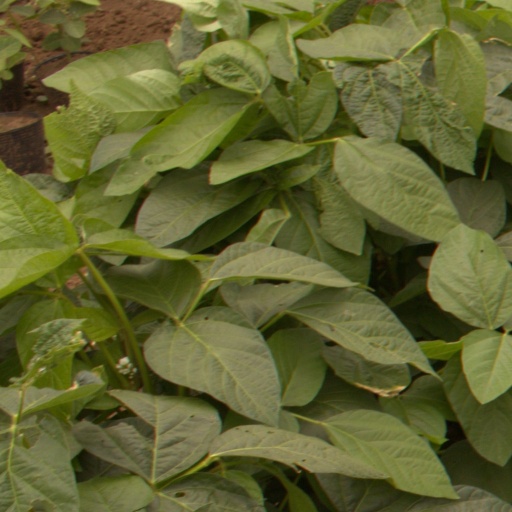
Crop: soybean